Stuart Little (film)

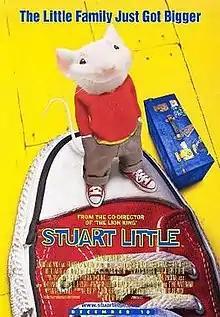
Theatrical release poster

Stuart Little is a 1999 American live-action/animated comedy film loosely based on E. B. White's novel of the same name. Directed by Rob Minkoff in his live-action directorial debut, with a screenplay by M. Night Shyamalan and Greg Brooker, the film features an ensemble cast consisting of Geena Davis, Hugh Laurie and Jonathan Lipnicki, with the voices of Michael J. Fox as the titular character, Nathan Lane, Chazz Palminteri, Steve Zahn, Bruno Kirby and Jennifer Tilly.